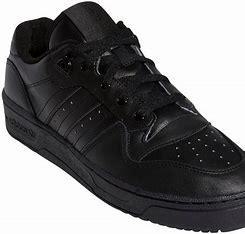
Brand: adidas
Model: originals Adidas Originals Rivalry